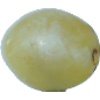
Label: Grape White 1